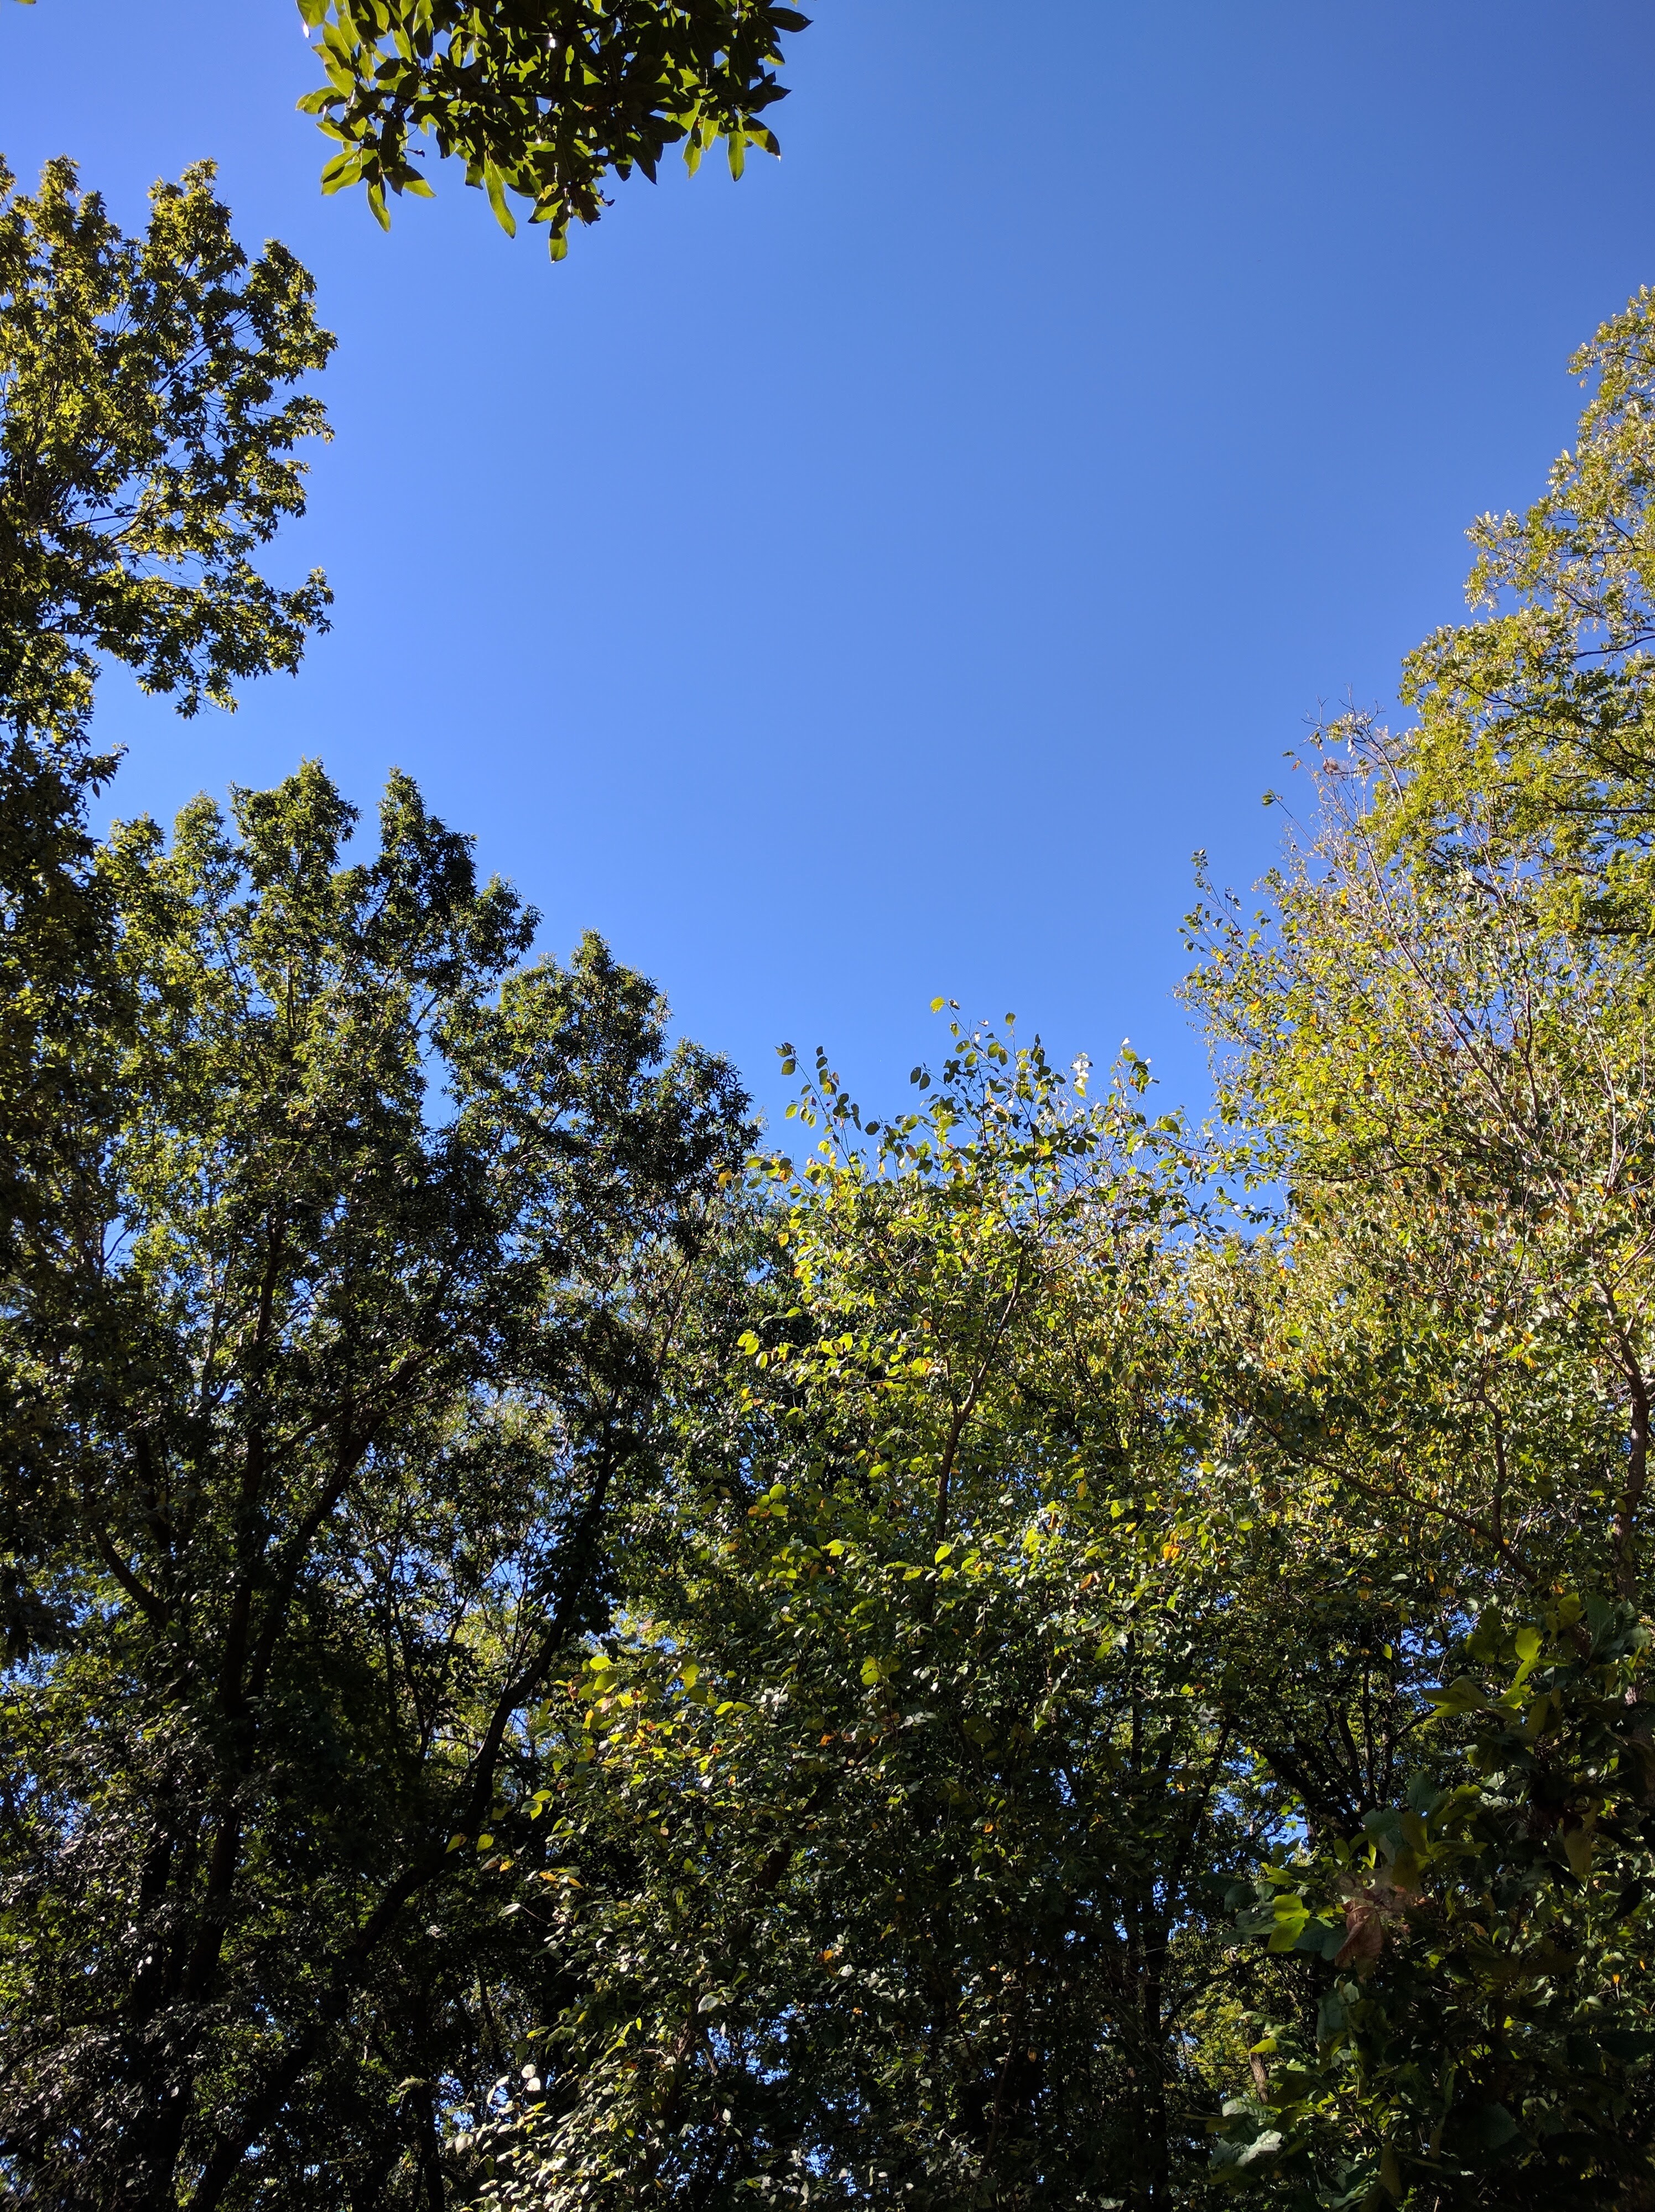
tree, nature, forest, branch, plant, sky, meadow, sunlight, leaf, flower, green, autumn, flora, season, woodland, habitat, ecosystem, natural environment, woody plant